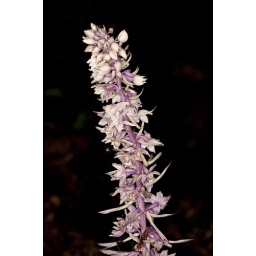
Violet Helleborine without chlorophyllNamed Var. roseaStunning plant beside road near Whiteleaf Wood in the Chilterns.August 15 2010